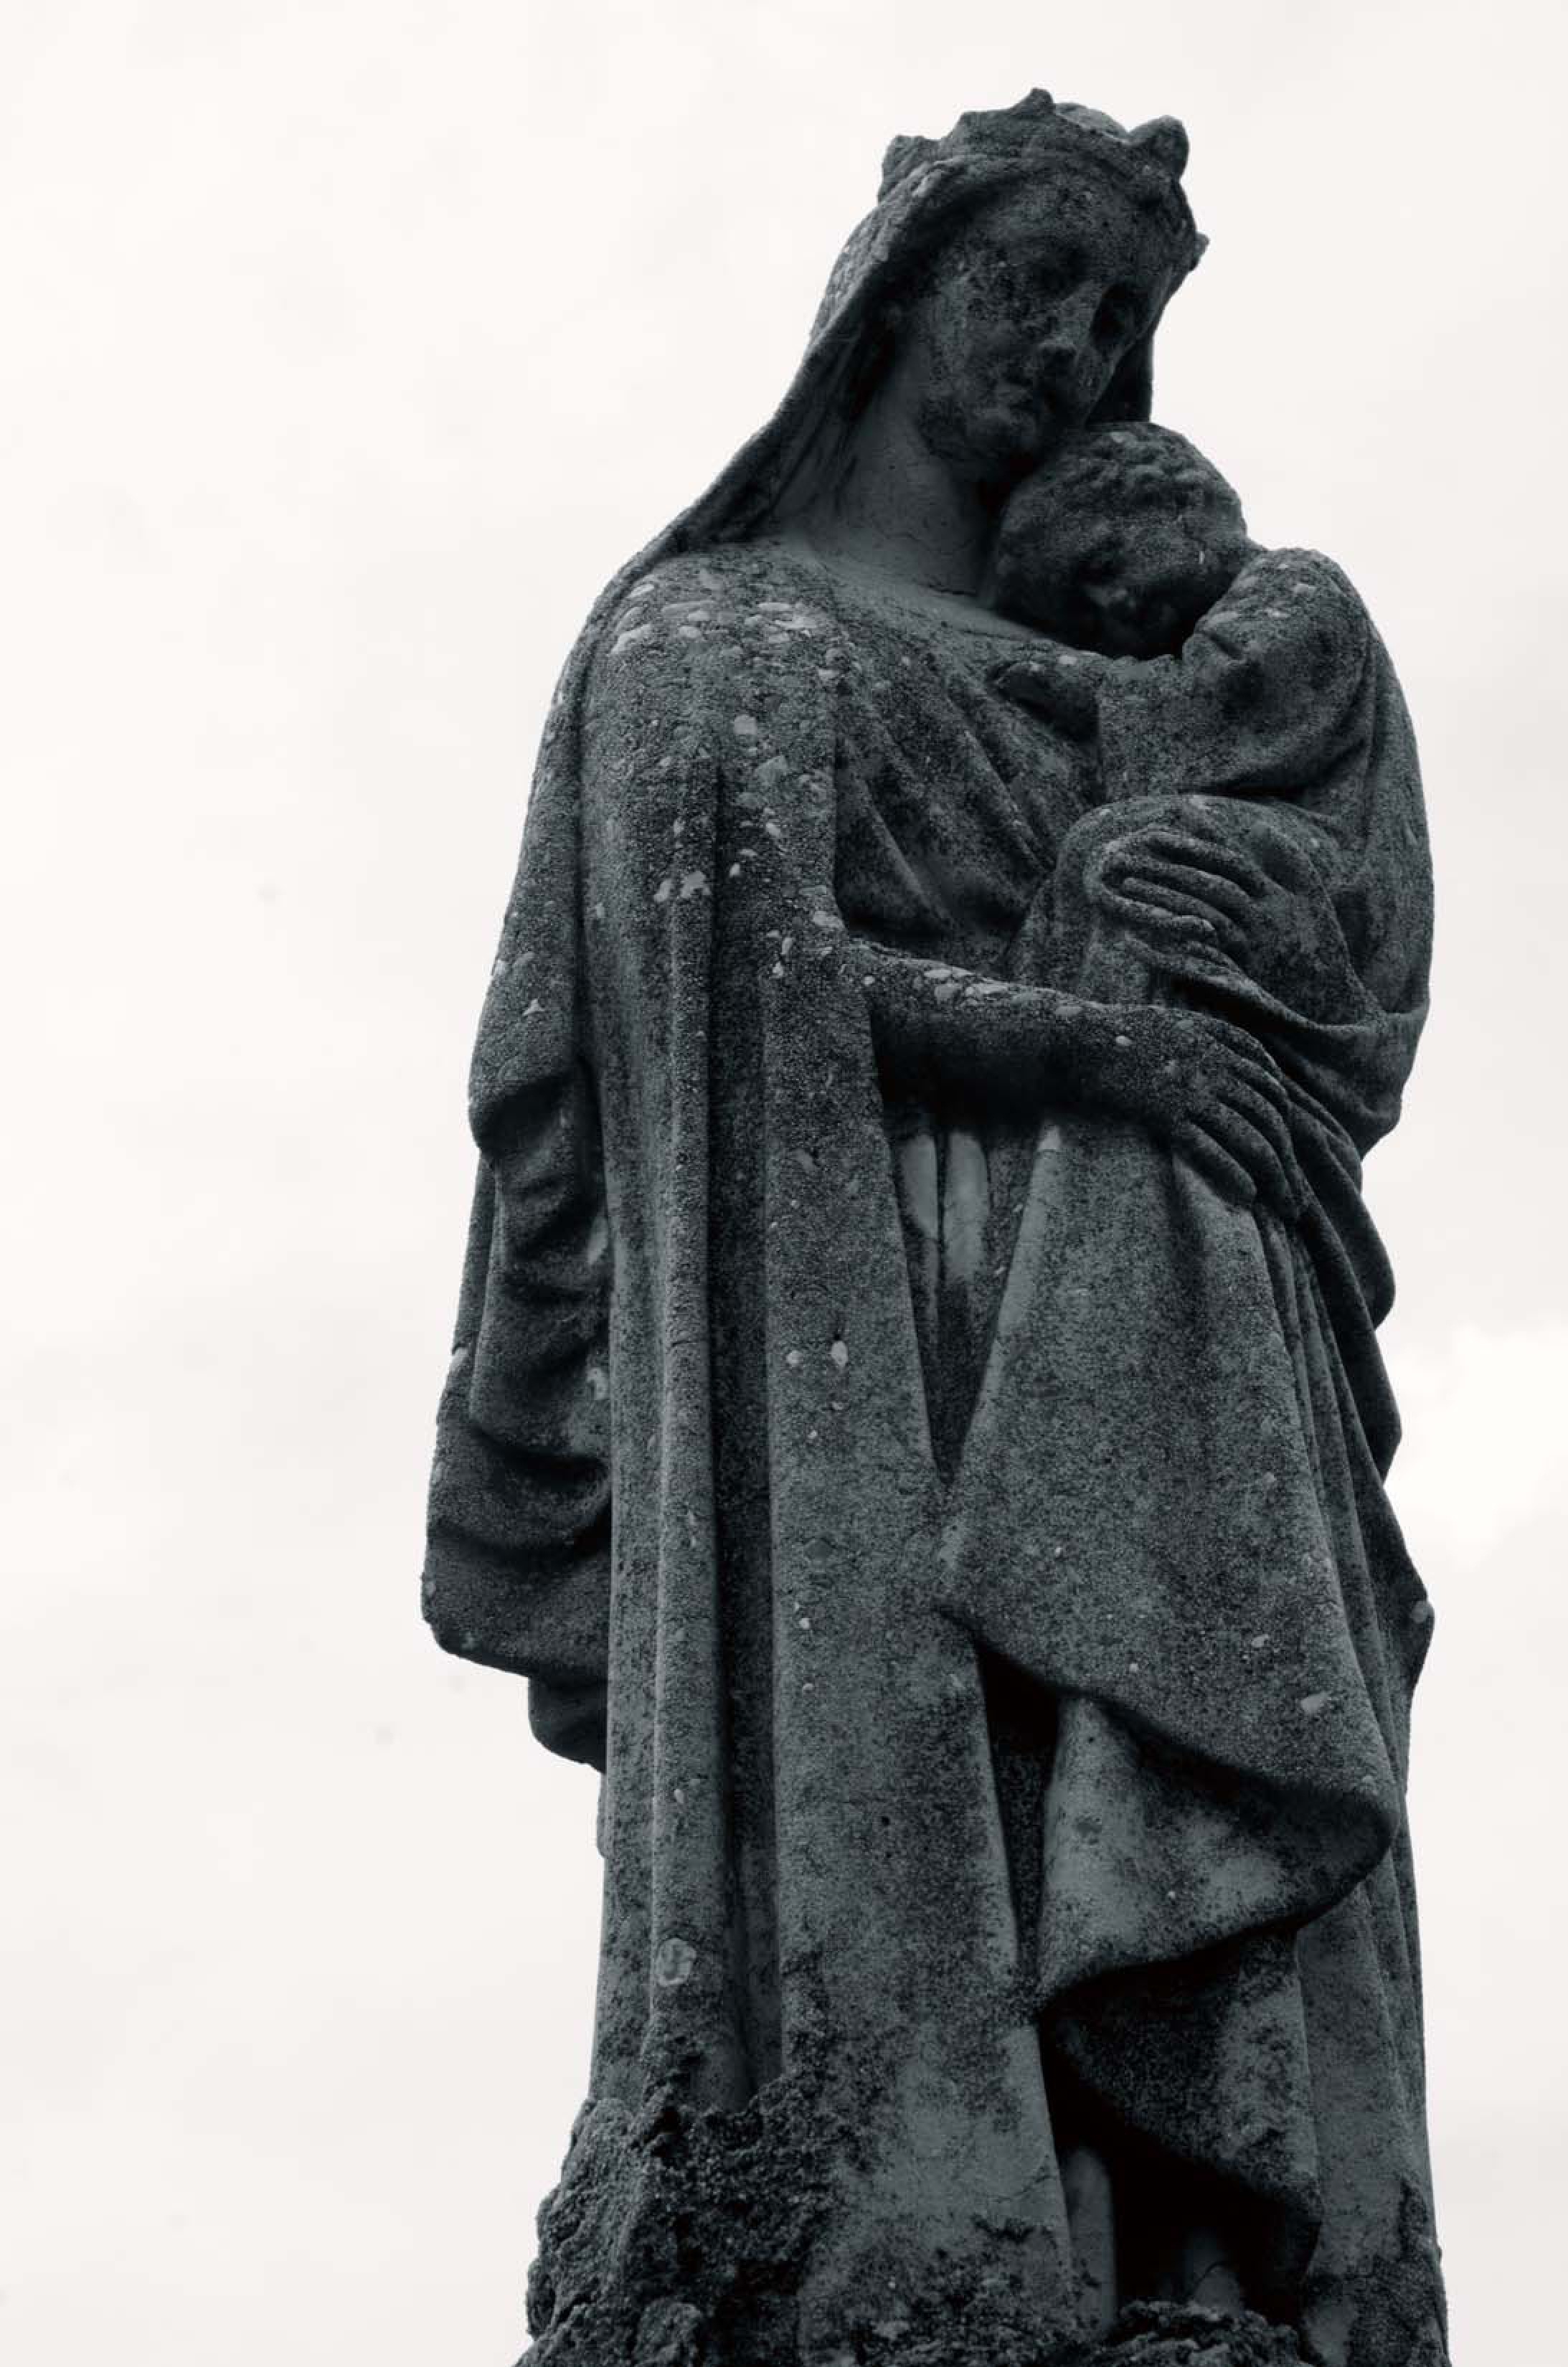
black and white, monument, statue, historic, cemetery, monochrome, sculpture, graveyard, art, temple, mary, jesus, new orleans, monochrome photography